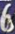
Number: 6